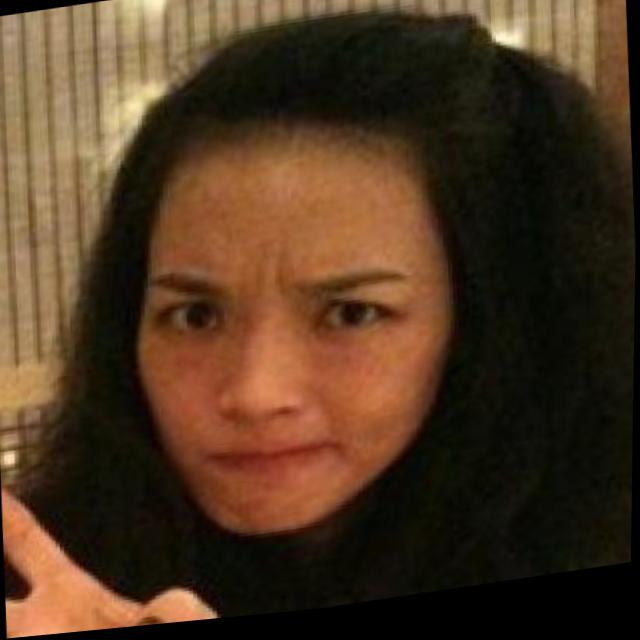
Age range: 21-44